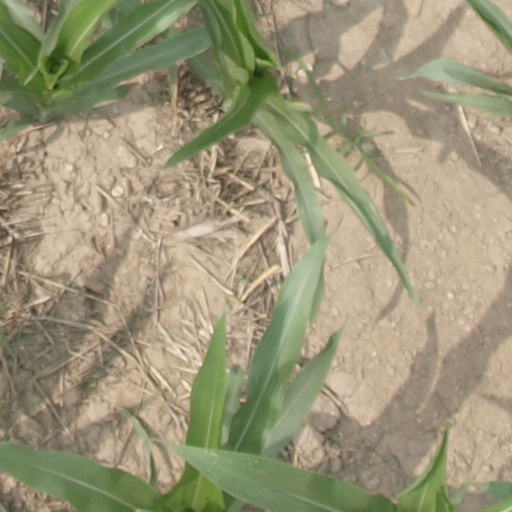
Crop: maize; corn